Changampuzha Krishna Pillai

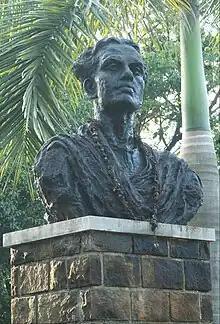
Statue of Changampuzha at Changampuzha Park, Kochi

Born on 10 October 1911 in Edappally, presently part of Kochi city, to a Malayali Nair family, Changampuzha Krishna Pillai had his elementary education there itself. He completed his school education at Aluva and Ernakulam. College education was from Maharaja's College, Ernakulam and Thiruvananthapuram. Later, after working as a clerk in Military Accountant's Office at Pune and at Kochi, he went to Chennai for studying law, which he could not complete due to financial problems. He later worked in a press at Thrissur. It was during this time he wrote many of his works, though he had started writing even when he was a student. He had to study his own poem for his B.A. Honours class.